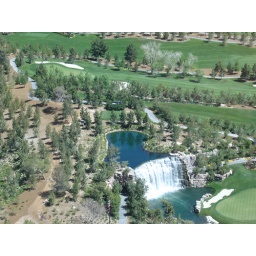
Notice 2 guys looking for their ball in the water